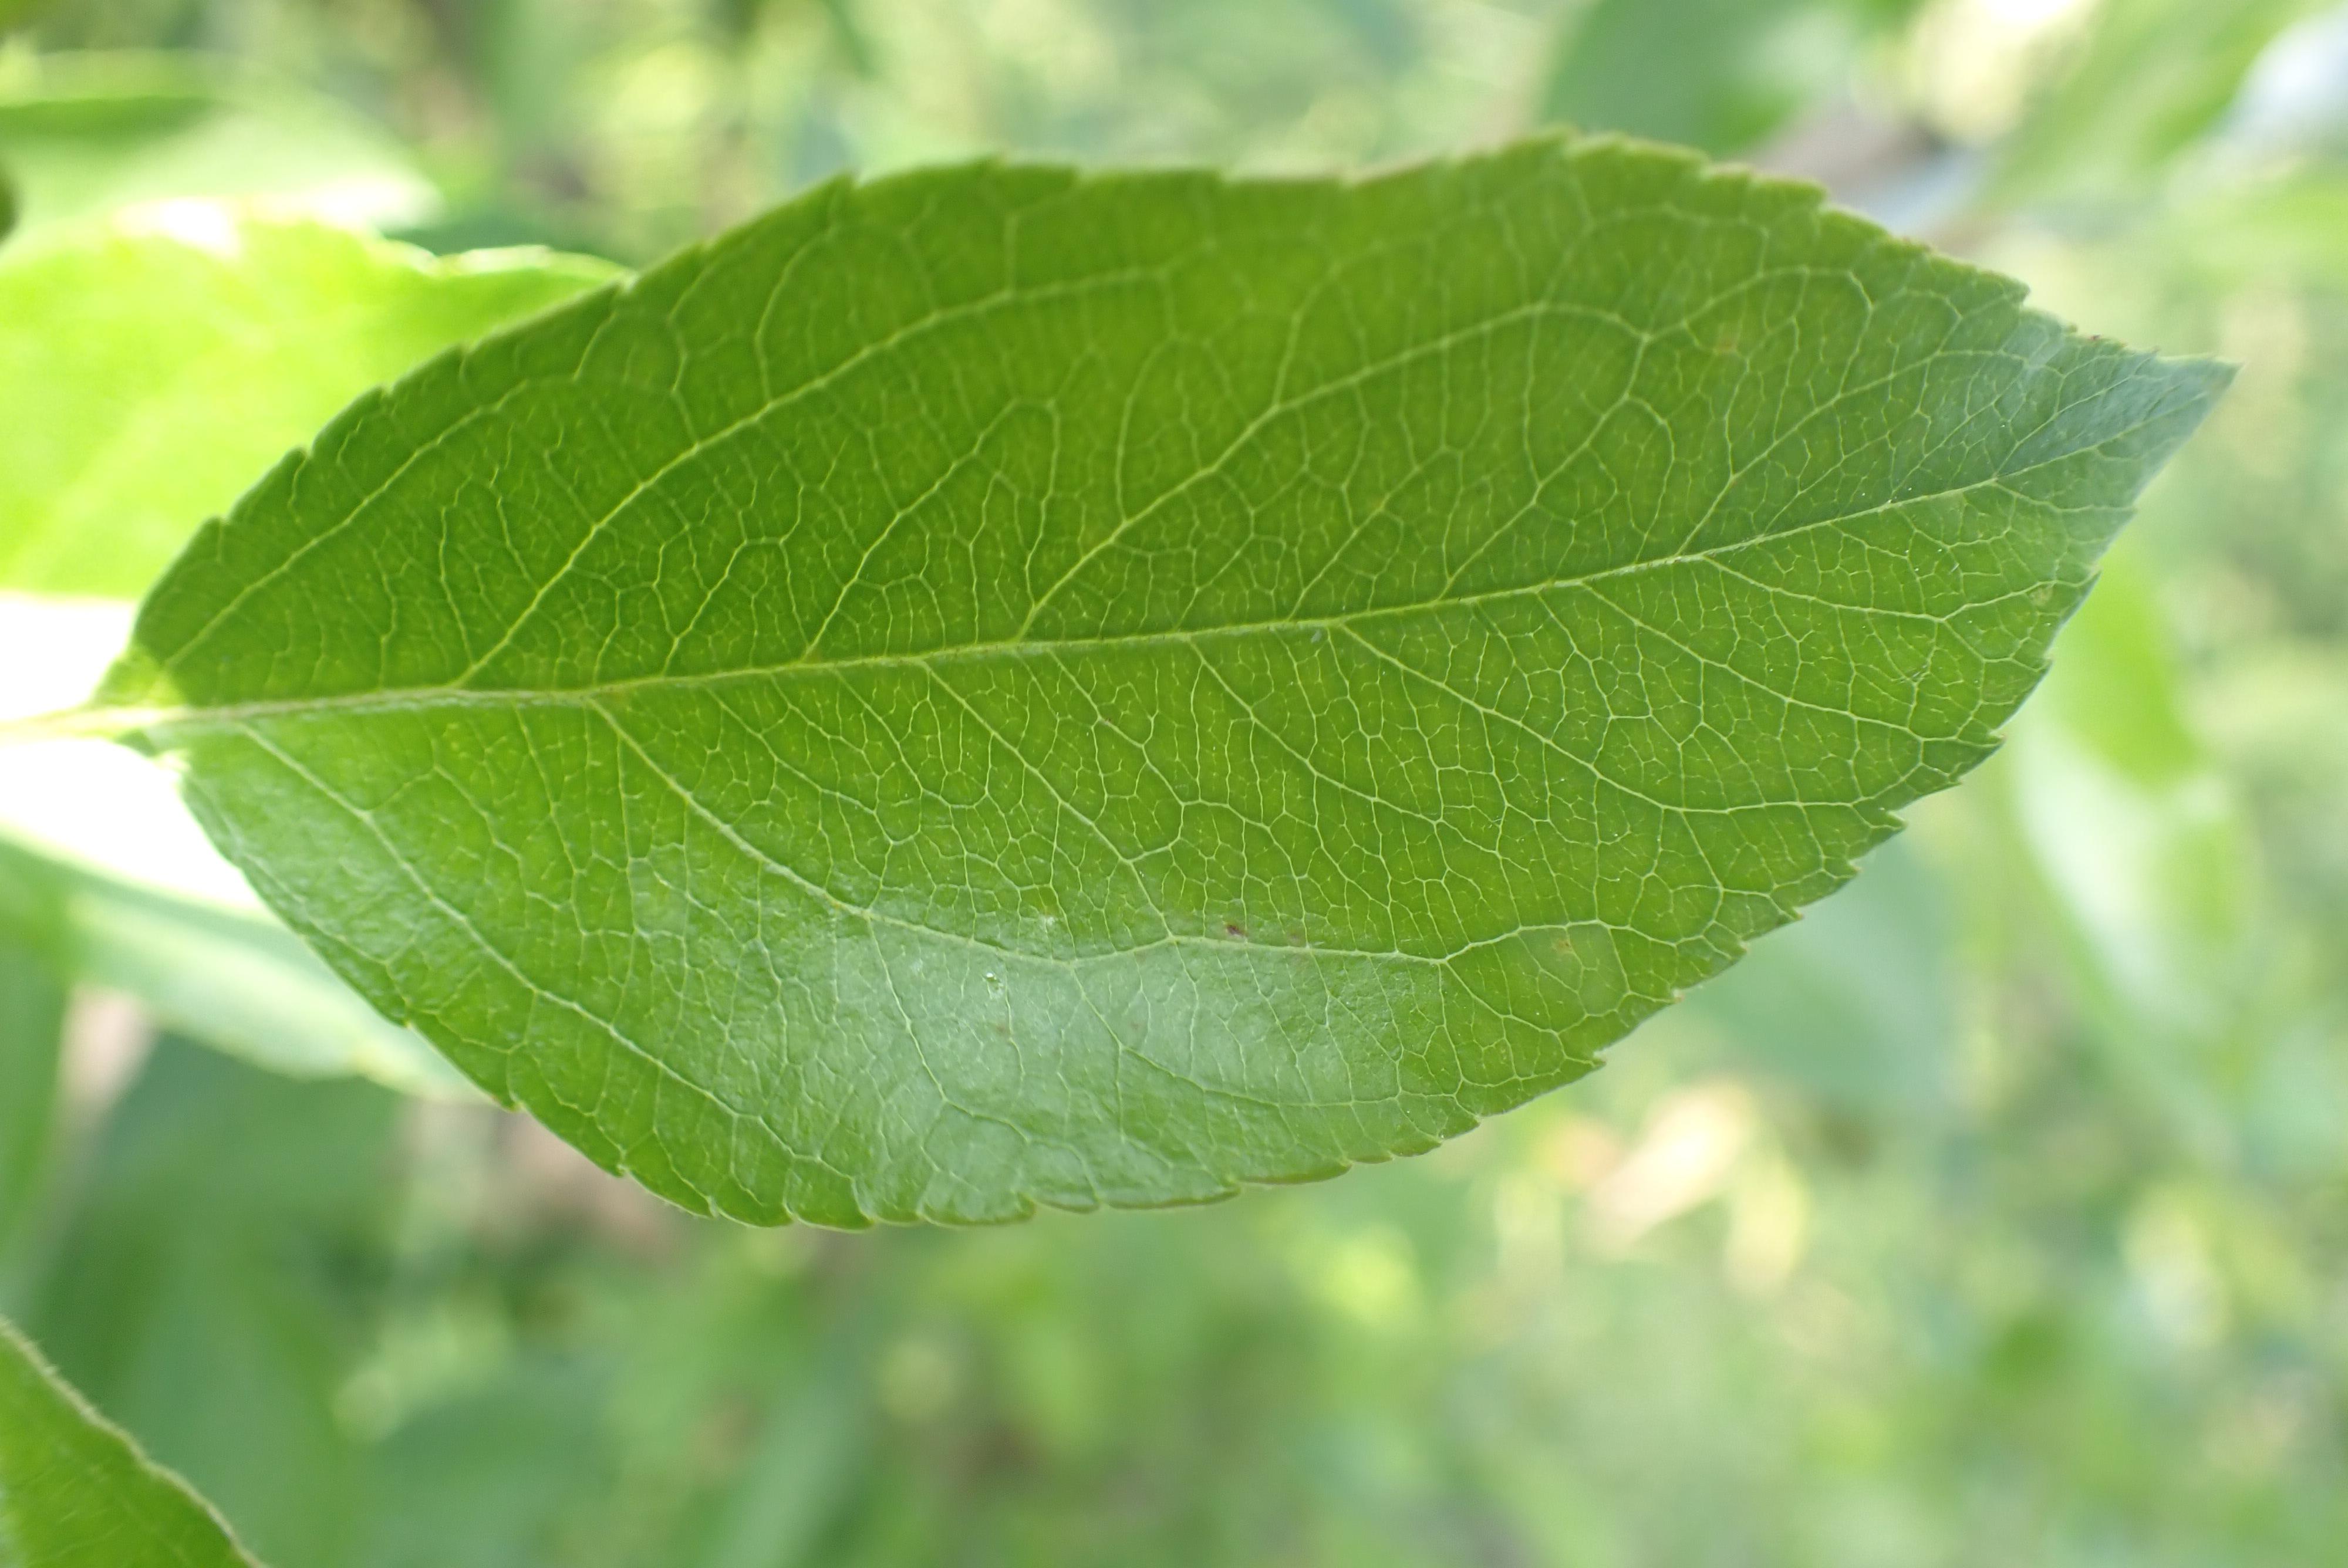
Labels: healthy